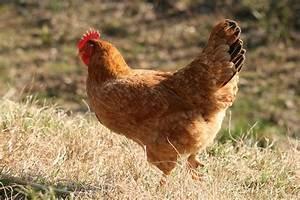
chicken